Martin Heidegger

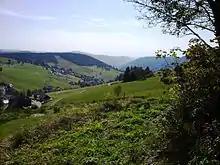
View from Heidegger's vacation chalet in Todtnauberg. Heidegger wrote most of "Being and Time" there.

According to scholar Taylor Carman, traditional ontology asks "Why is there anything?", whereas Heidegger's fundamental ontology asks "What does it mean for something to be?" Heidegger's ontology "is fundamental relative to traditional ontology in that it concerns what any understanding of entities necessarily presupposes, namely, our understanding of that by virtue of which entities are entities".